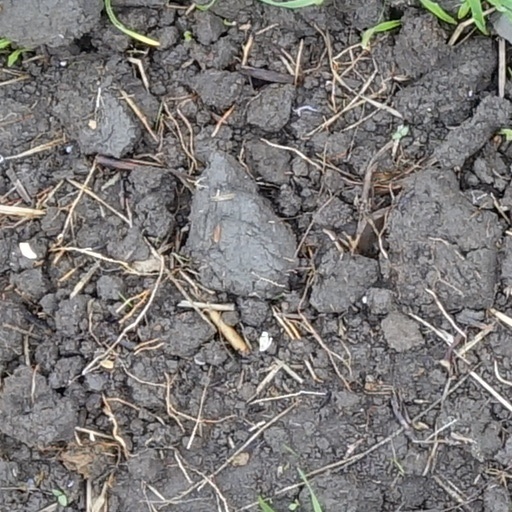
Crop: wheat